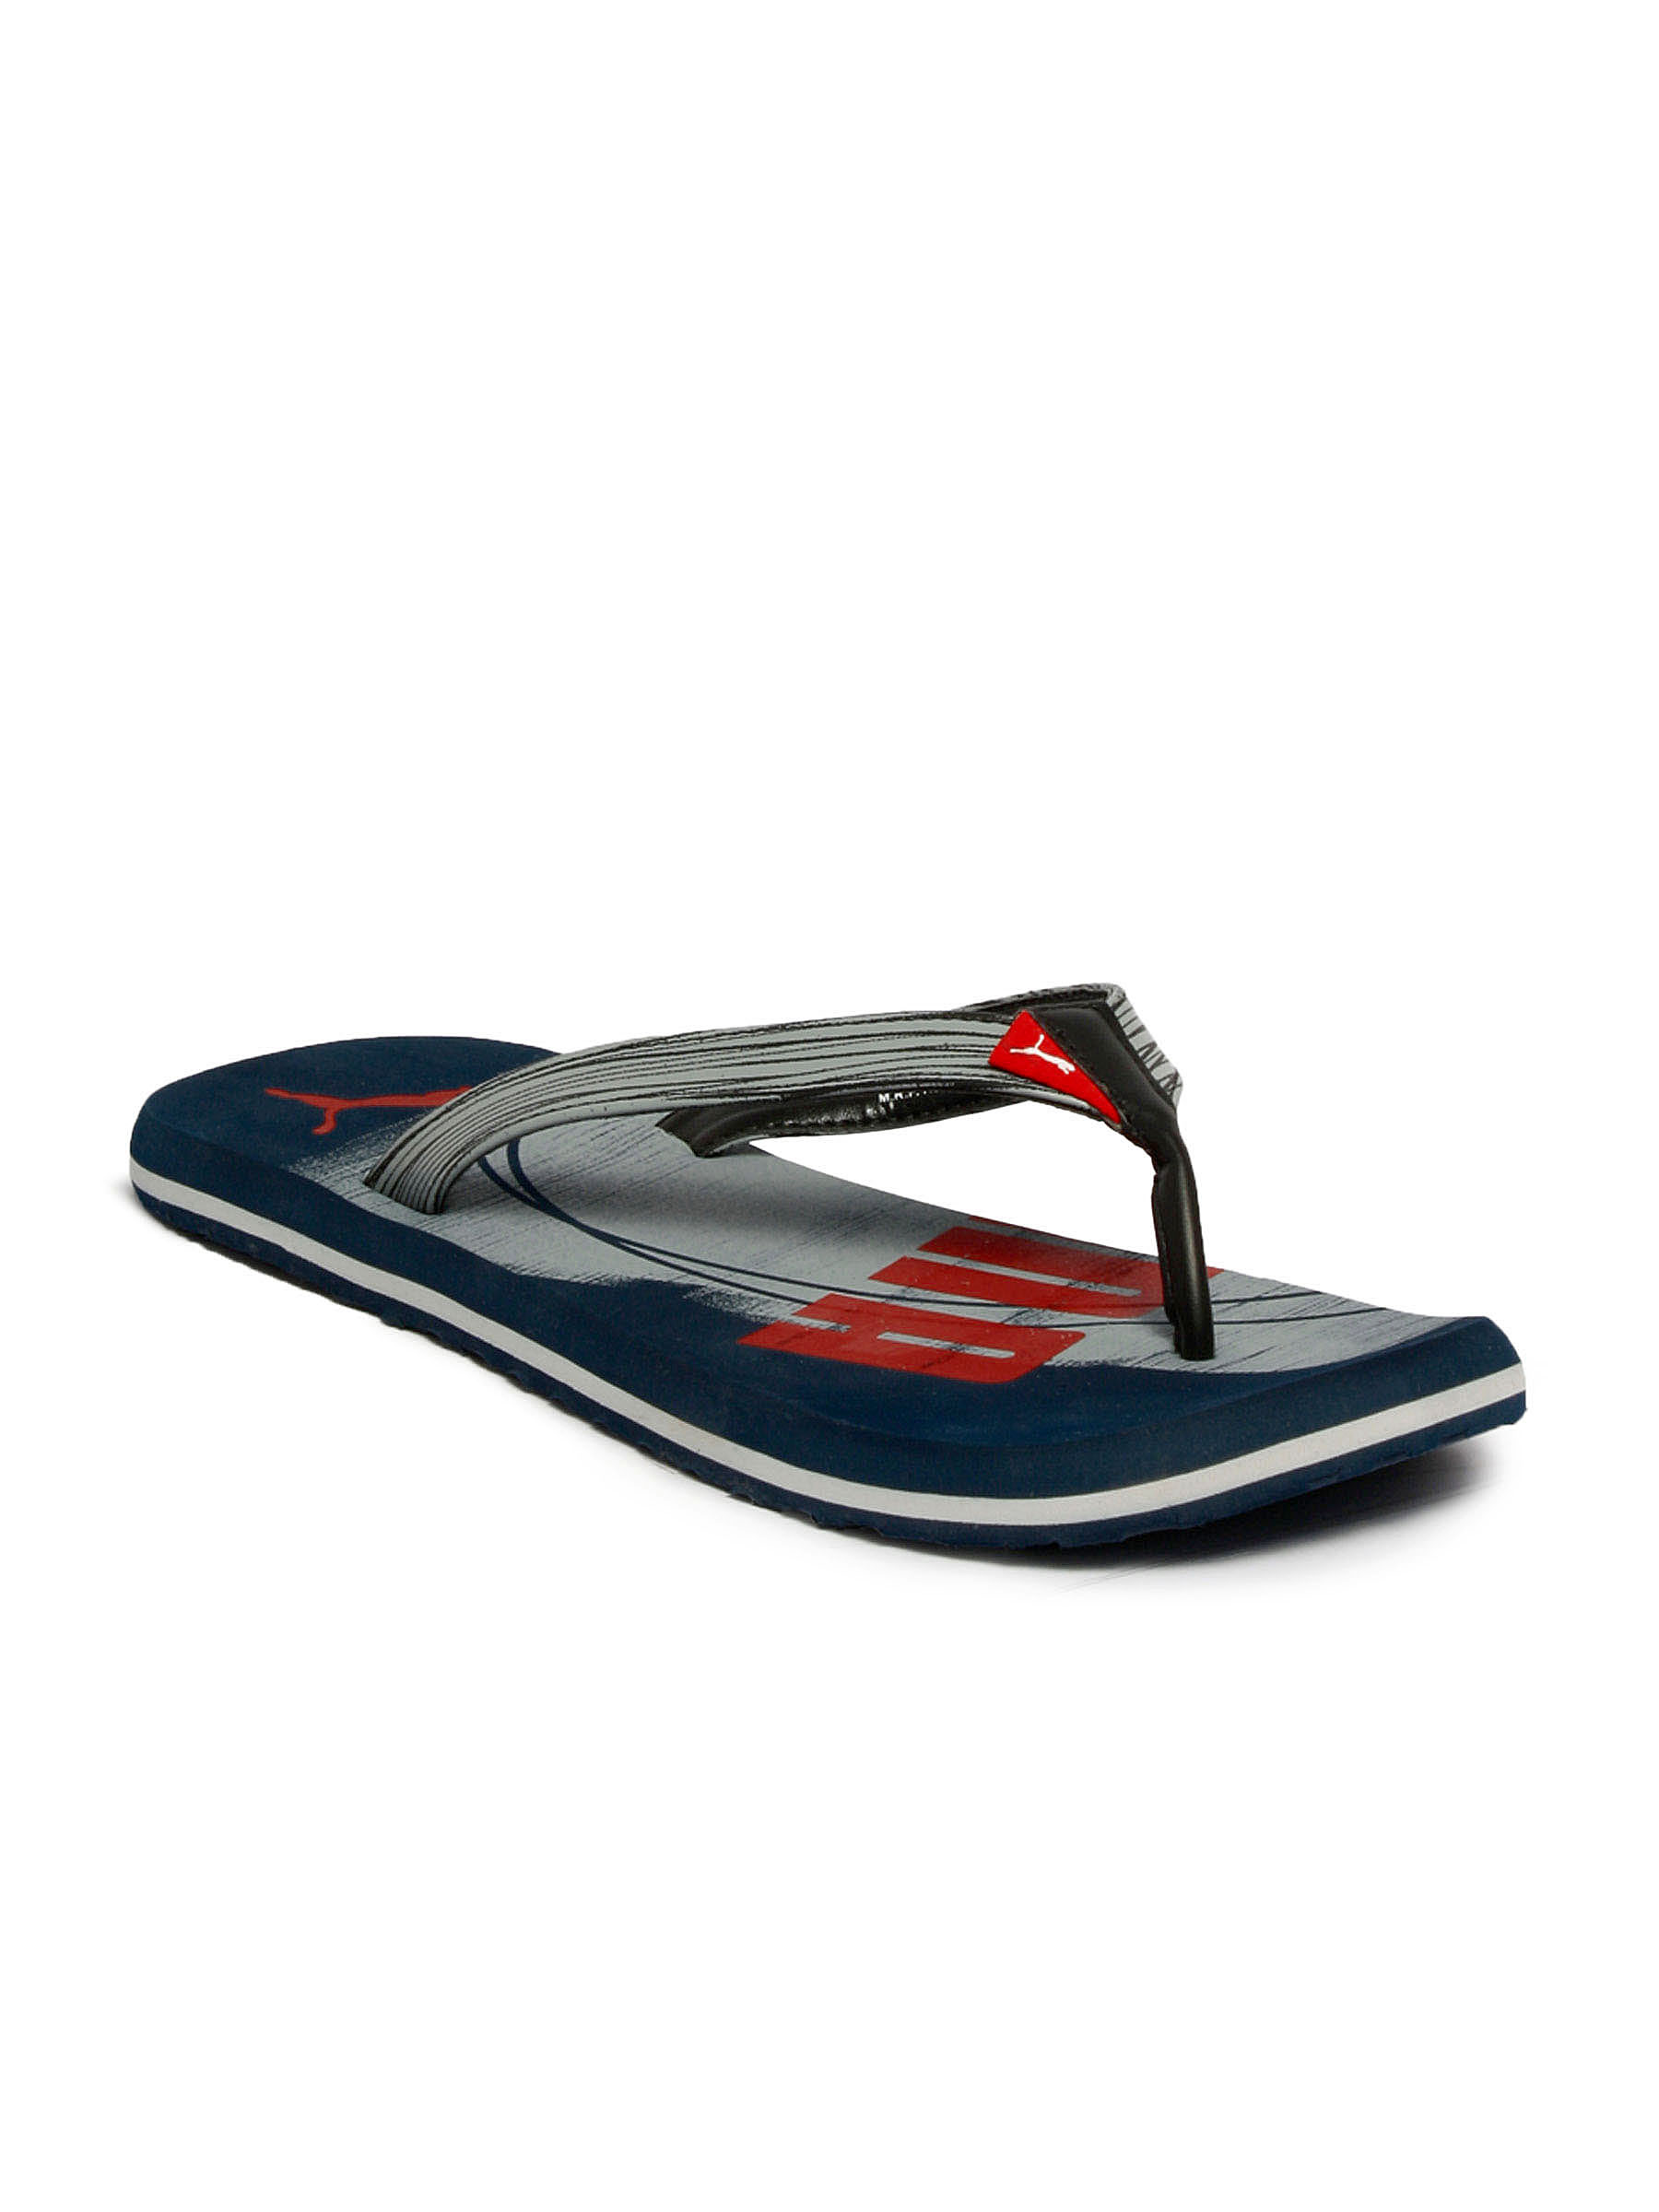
Puma Unisex Jive Navy Blue Slippers
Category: Footwear / Flip Flops / Flip Flops
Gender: Unisex
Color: Navy Blue
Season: Fall 2011
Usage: Casual